Pawtuxet Valley Dyeing Company

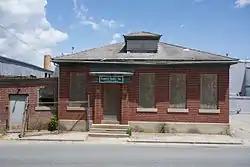
Pawtuxet Valley Dyeing Company in 2014

The Pawtuxet Valley Dyeing Company was a historic mill complex at 9 Howard Avenue in the town of Coventry, Rhode Island. The complex included three buildings: the main mill building and two pump houses, as well as the dam which impounds the Pearce Mill Pond, and the tailrace which evacuates water from the mill into the North Branch Pawtuxet River.